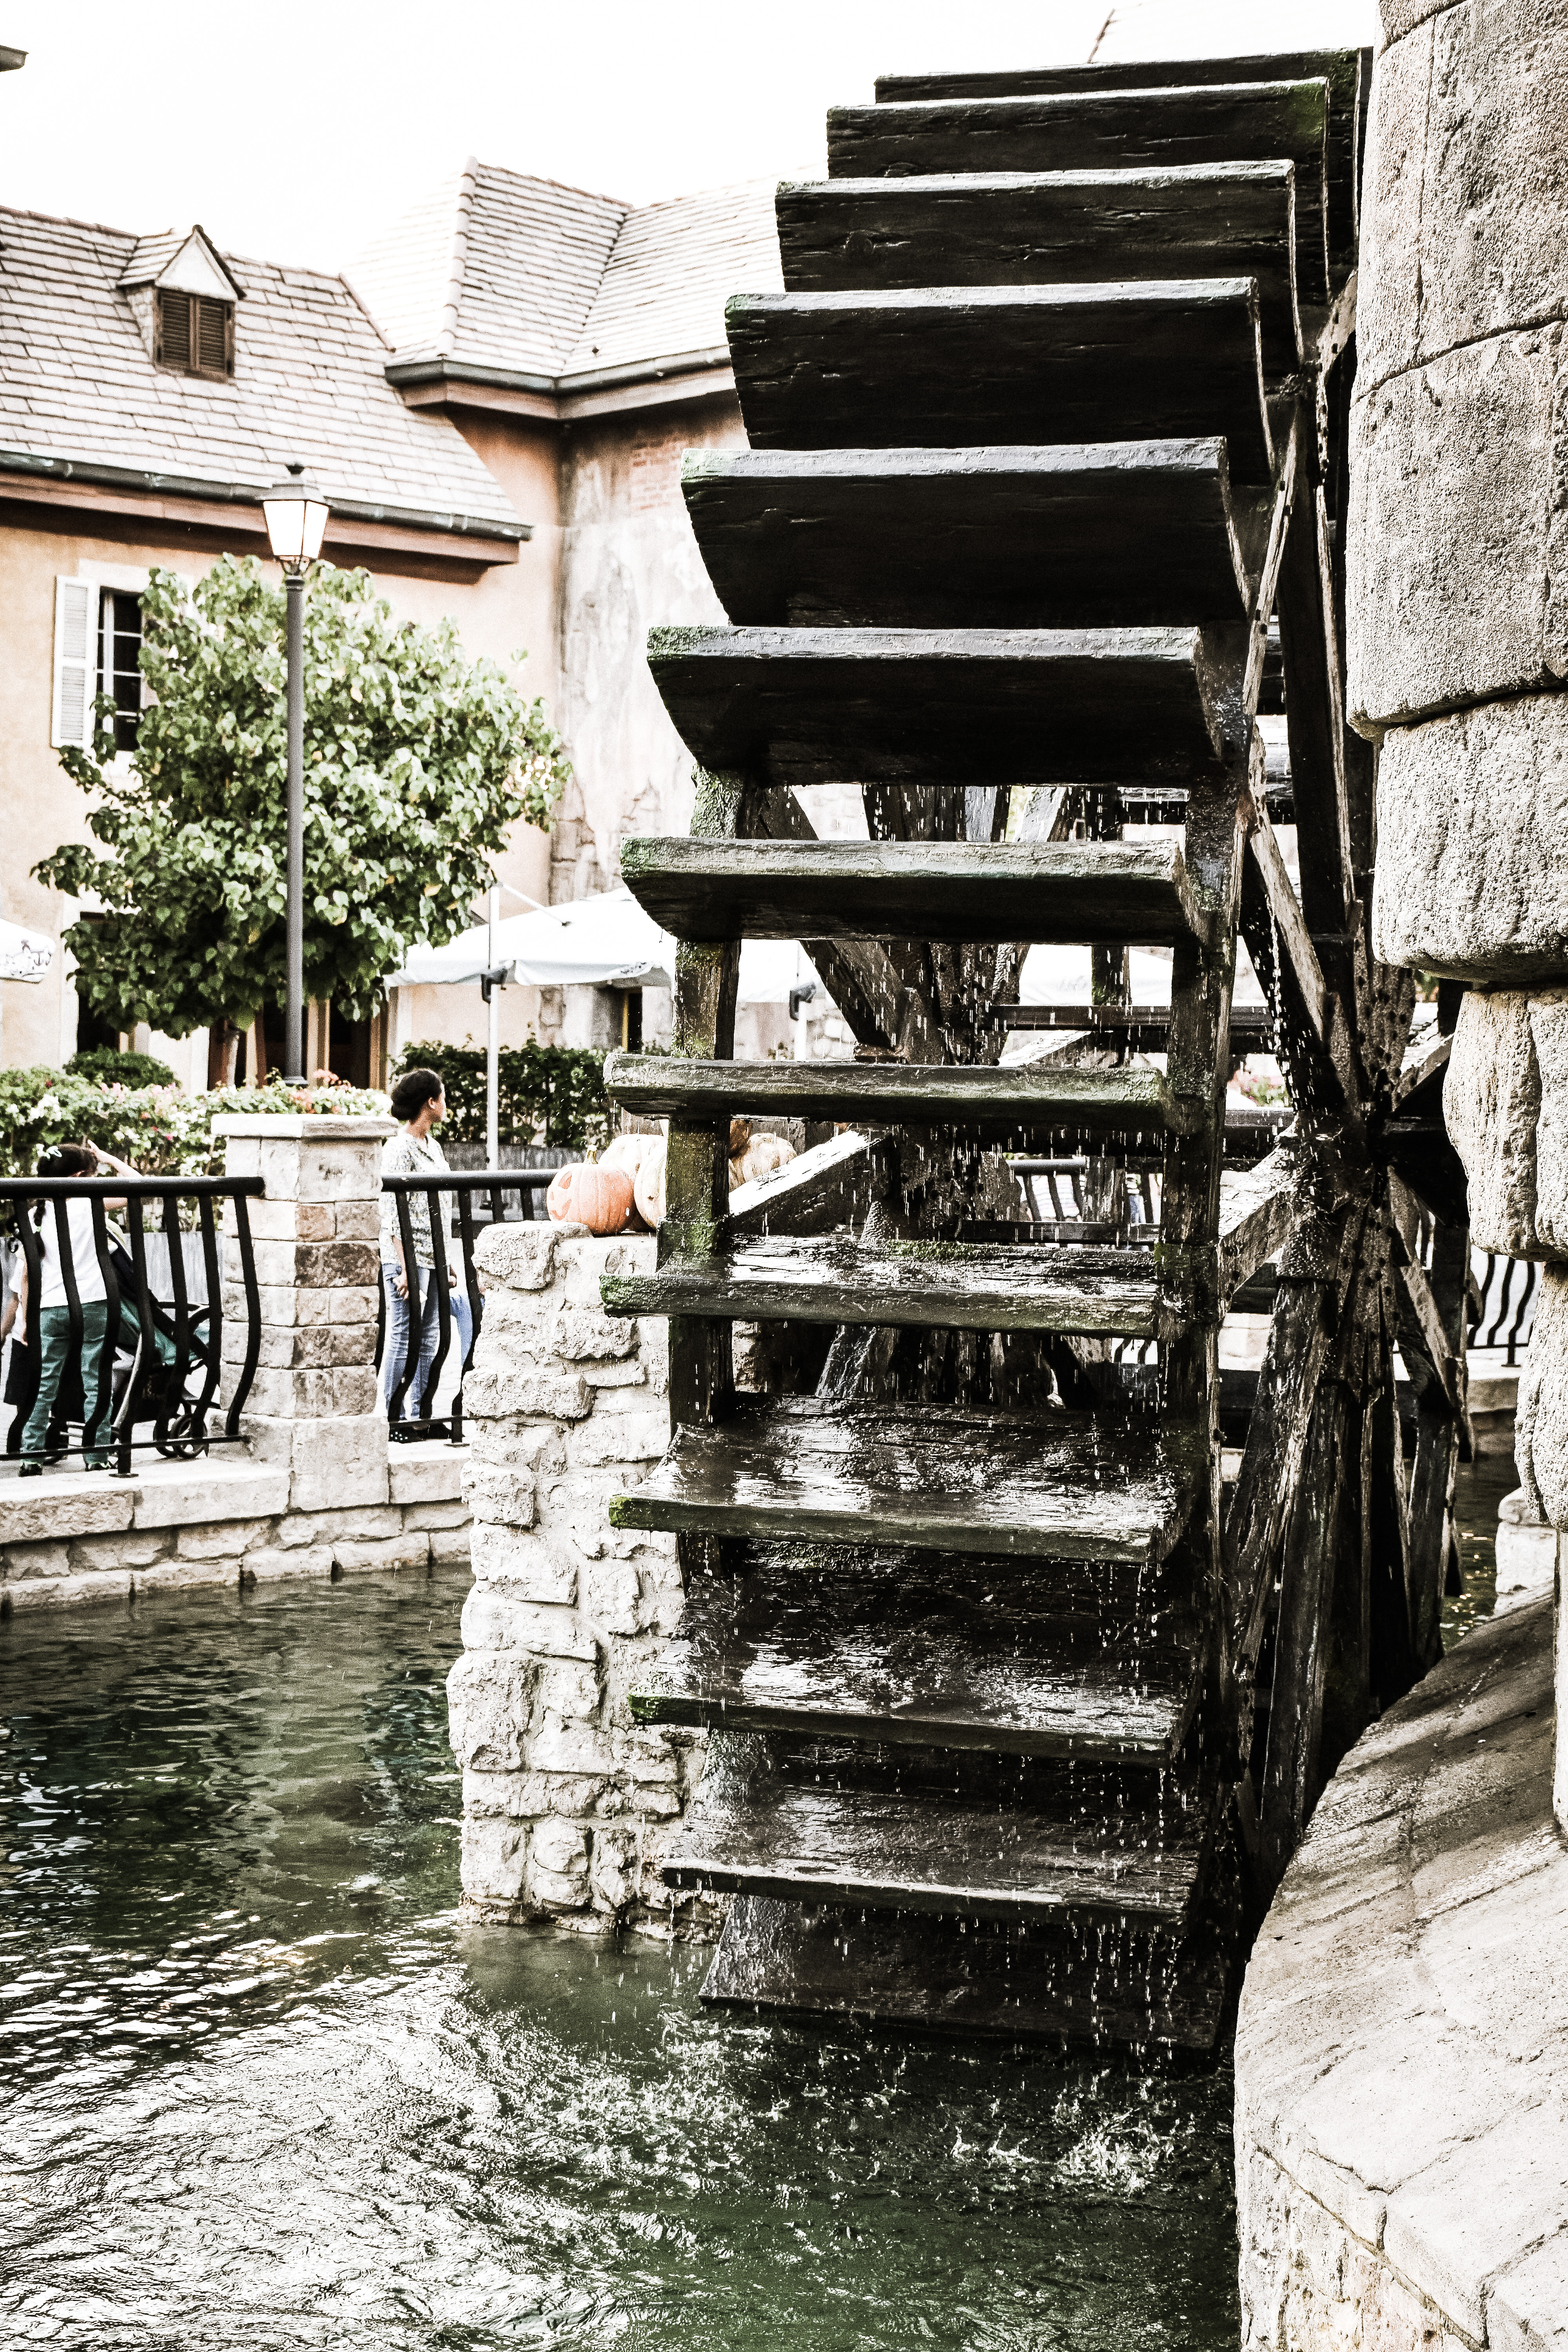
water, stairs, black and white, architecture, waterway, tree, monochrome photography, rock, building, monochrome, house, wheel